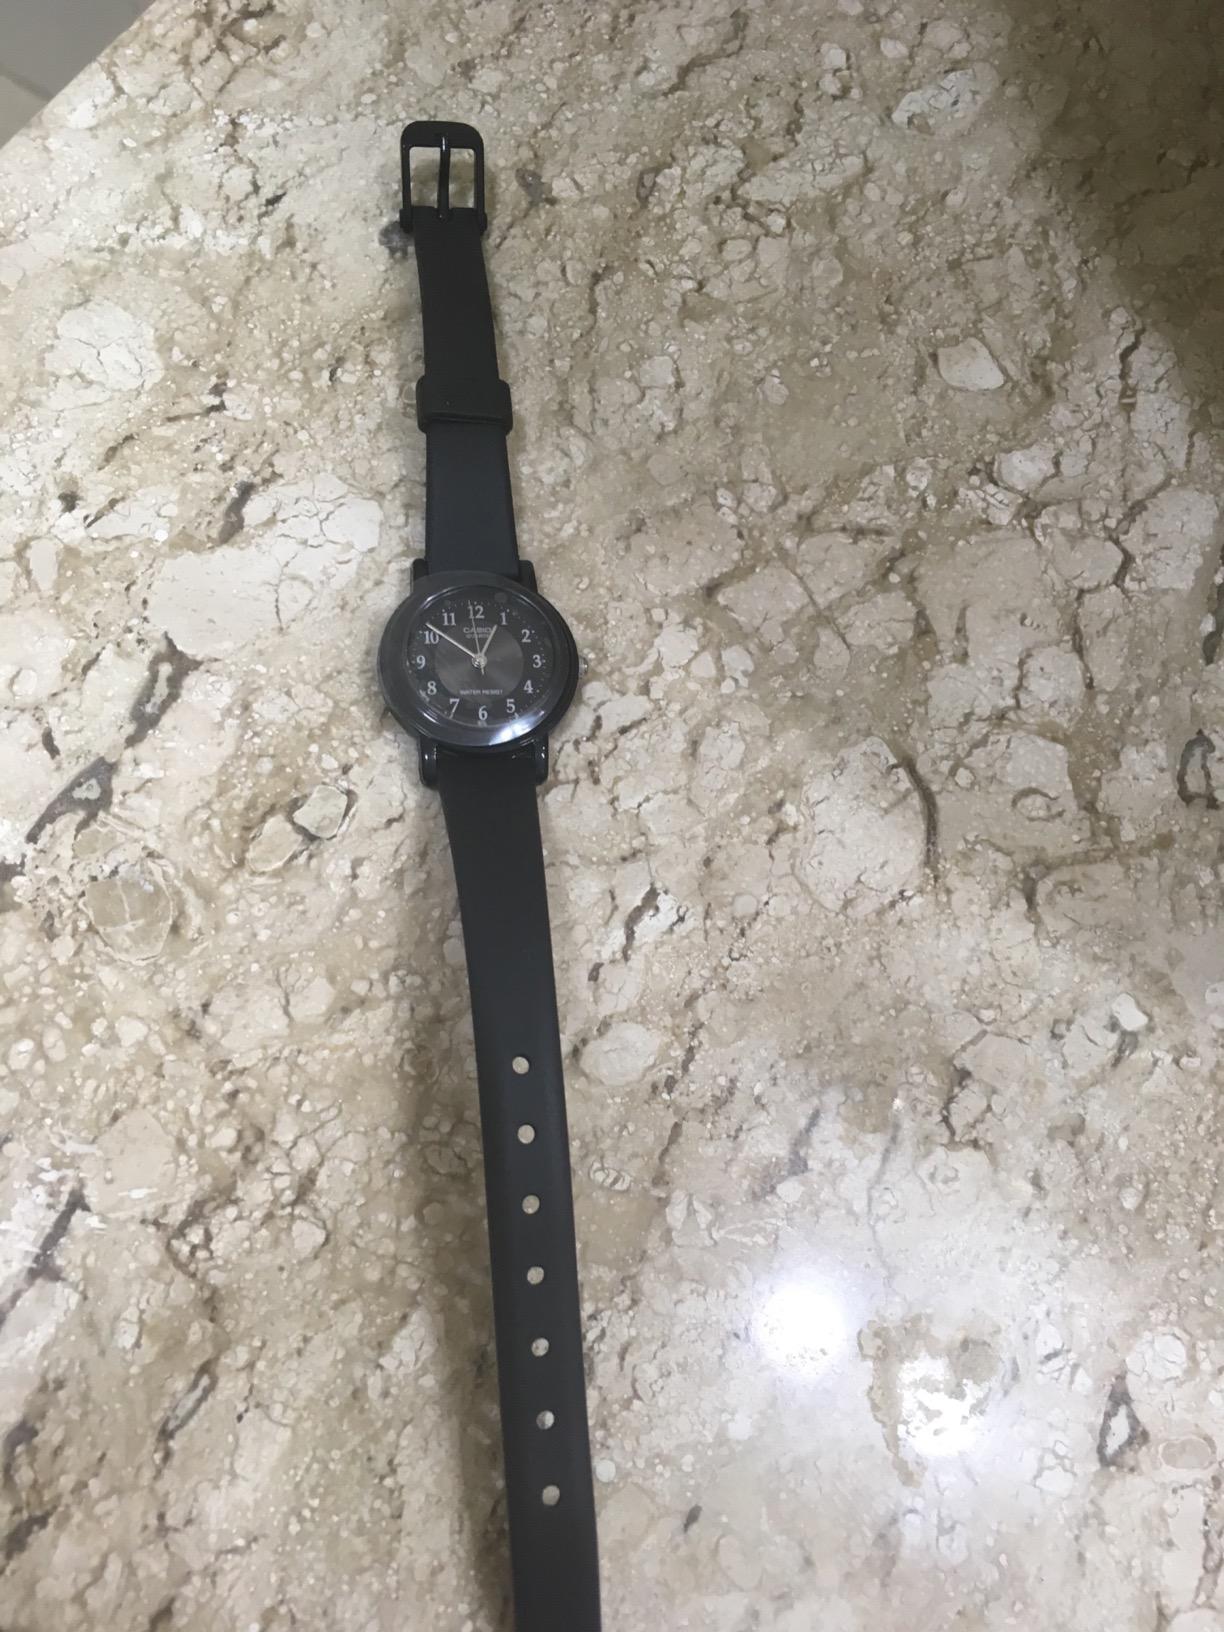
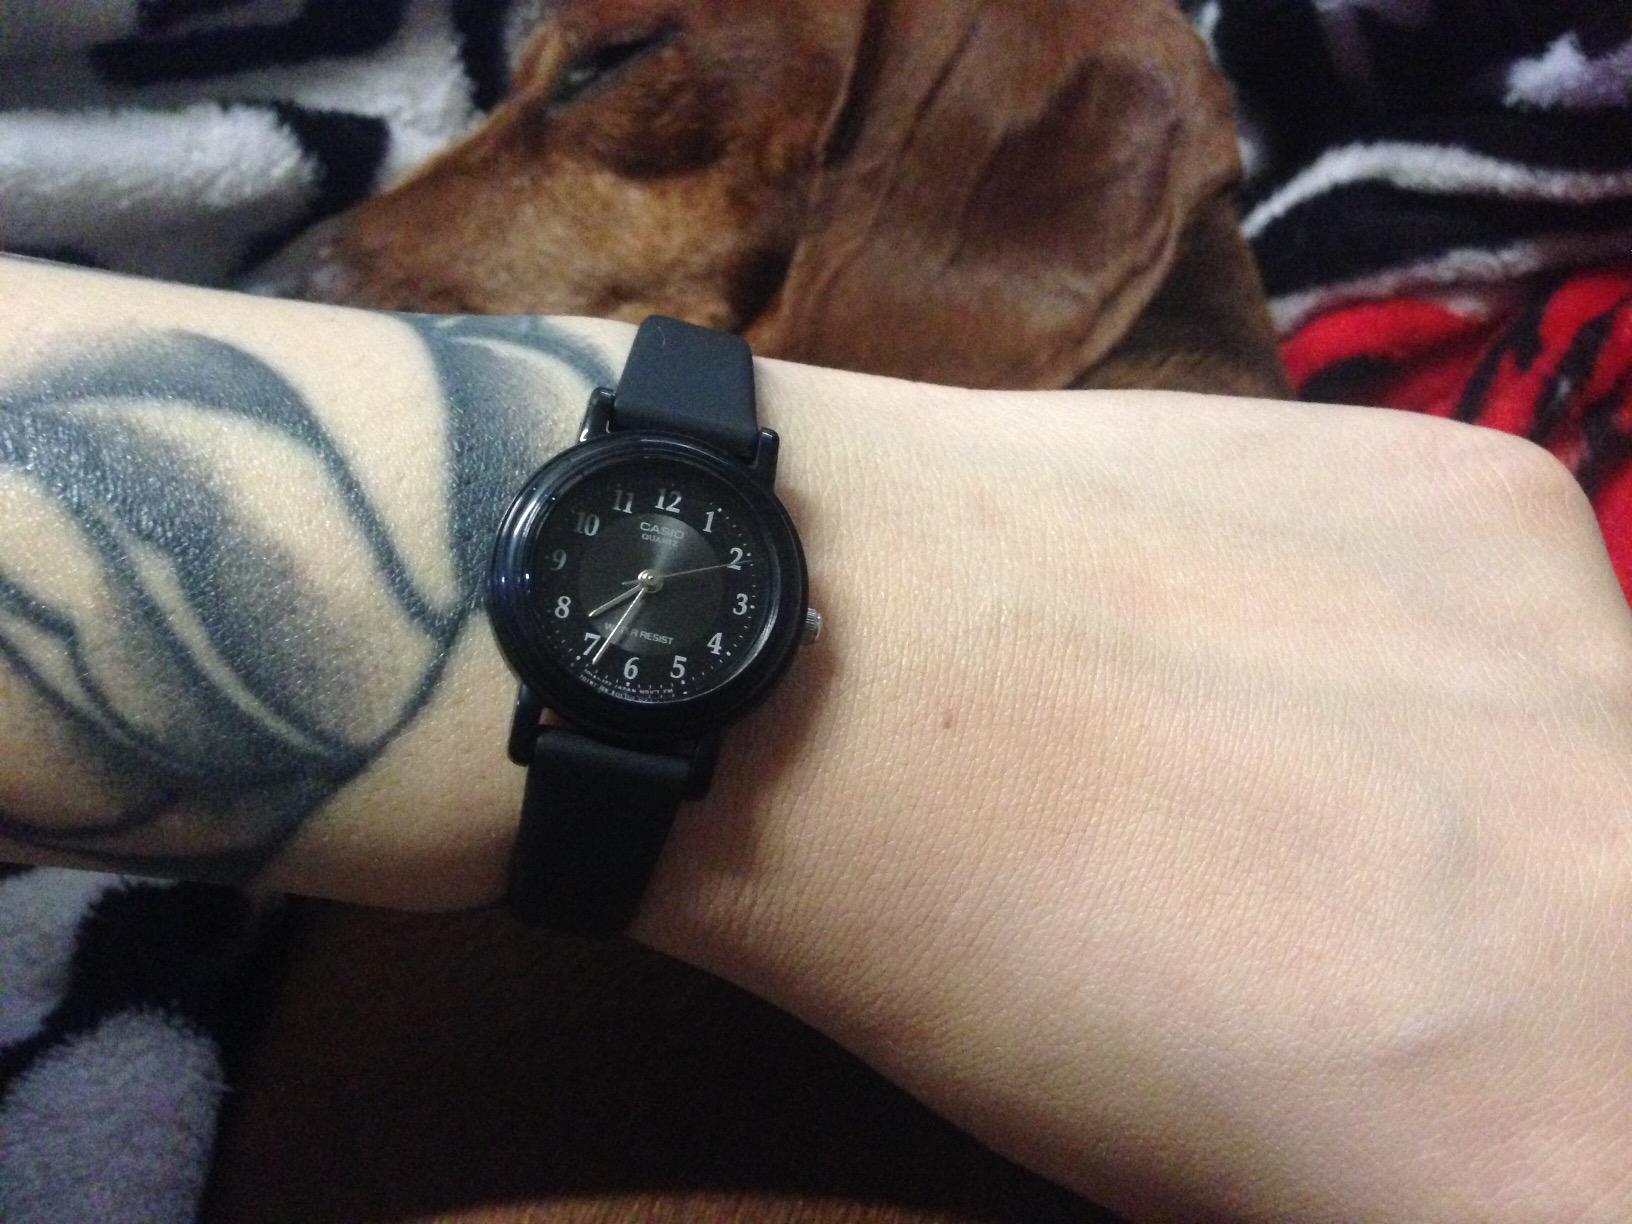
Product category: accessories_watch
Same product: yes